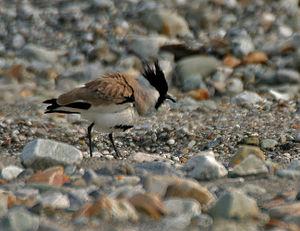
Le Vanneau pie est une espèce d'oiseaux limicoles de la famille des Charadriidae.